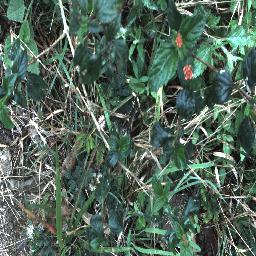
Label: lantana